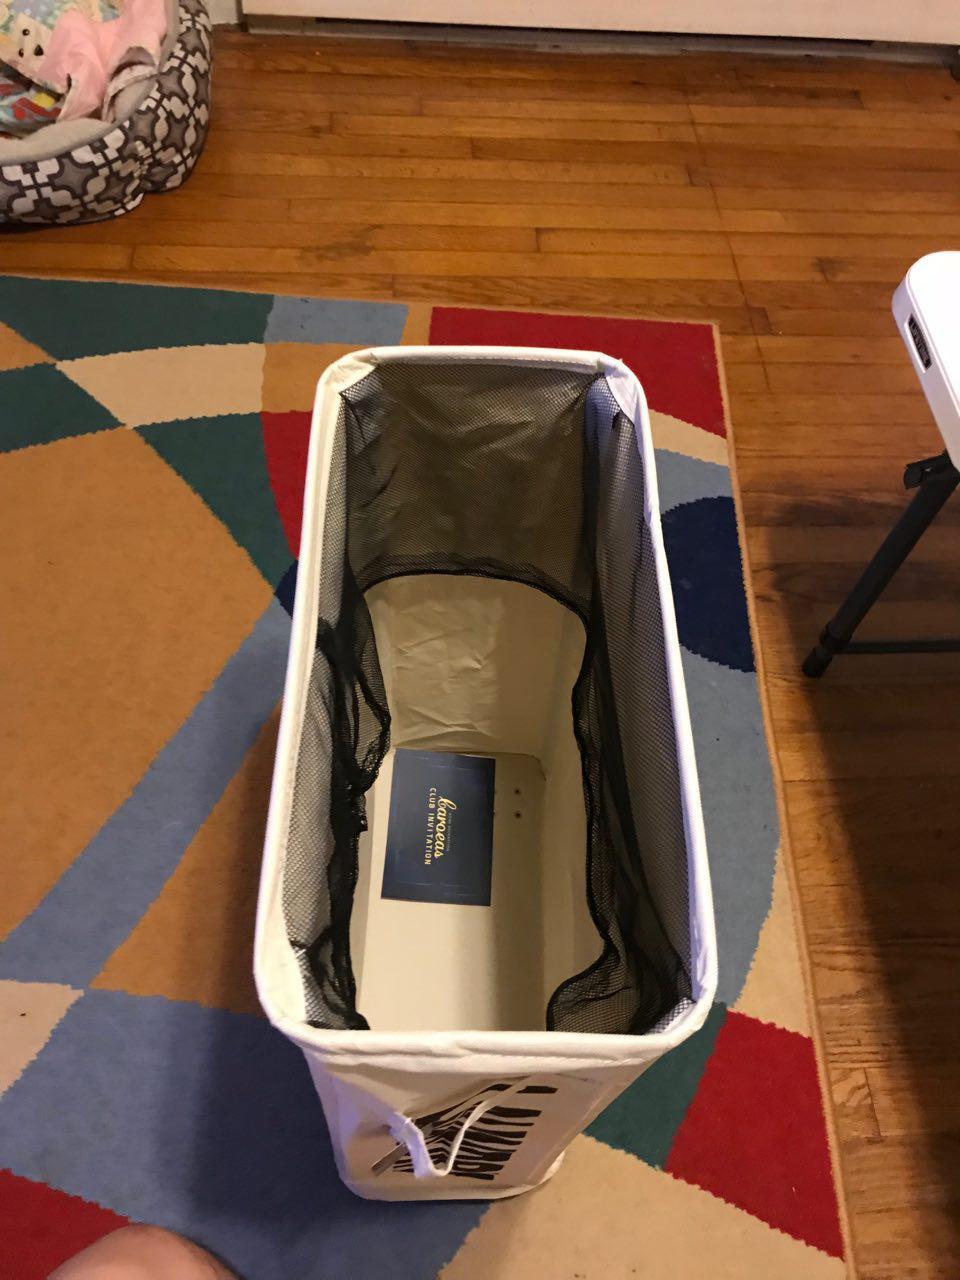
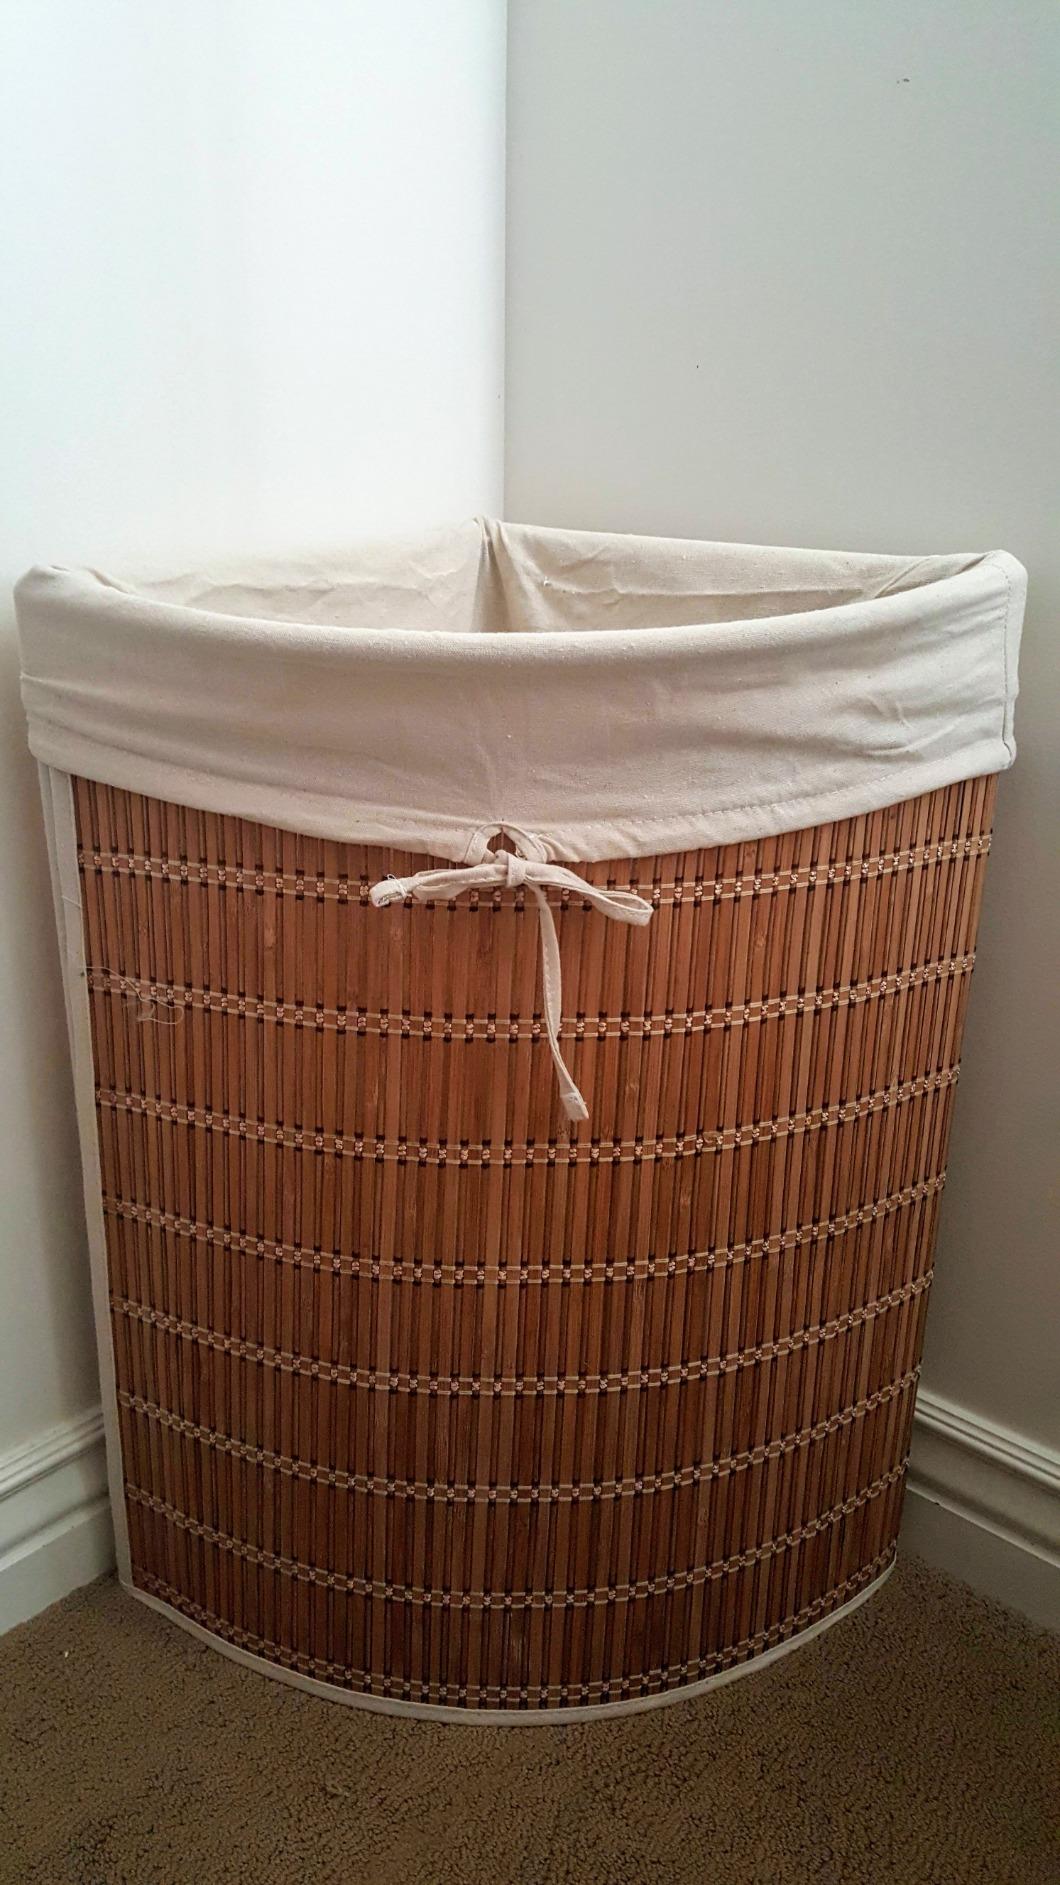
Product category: items_hamper
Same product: no